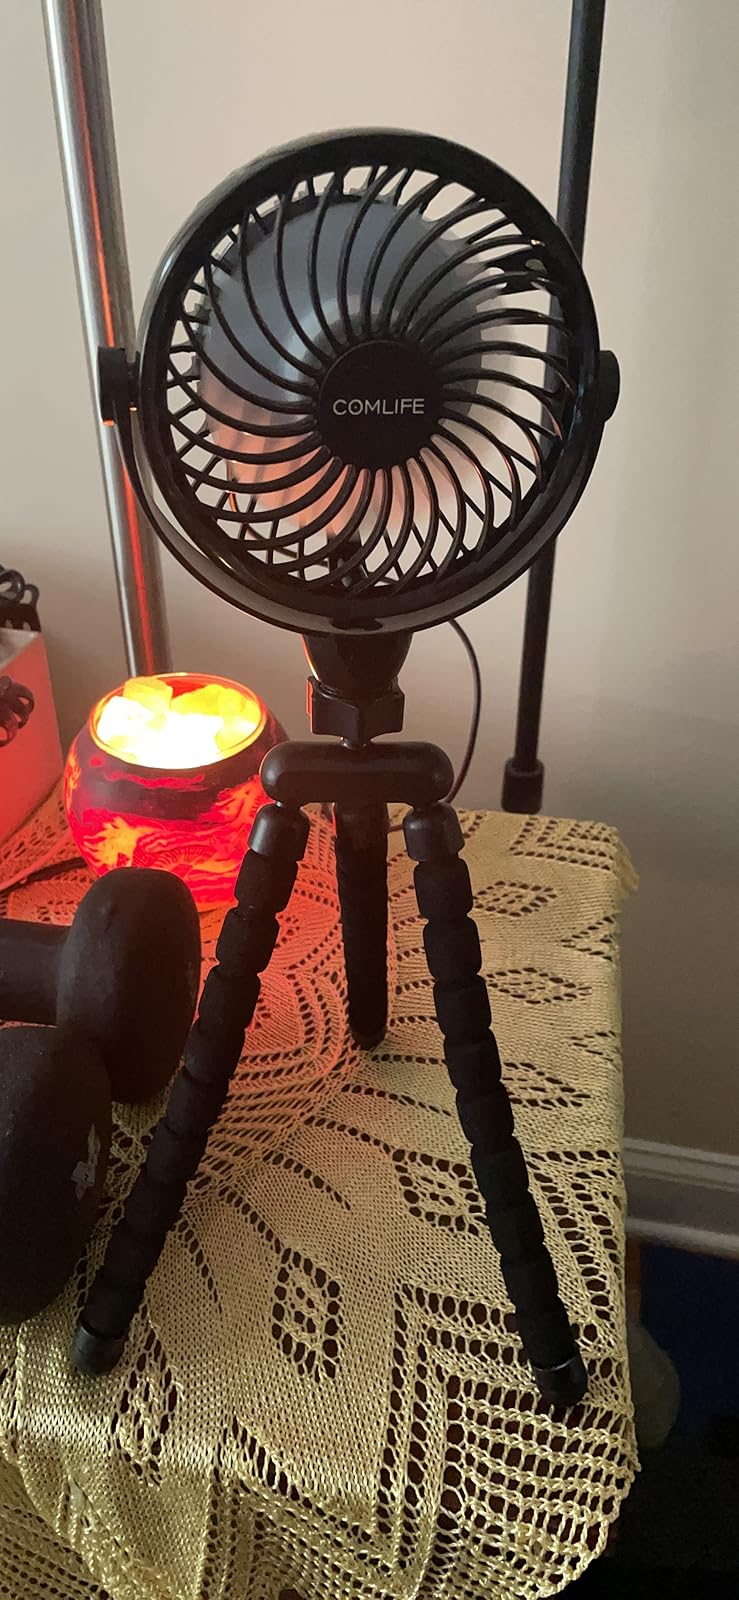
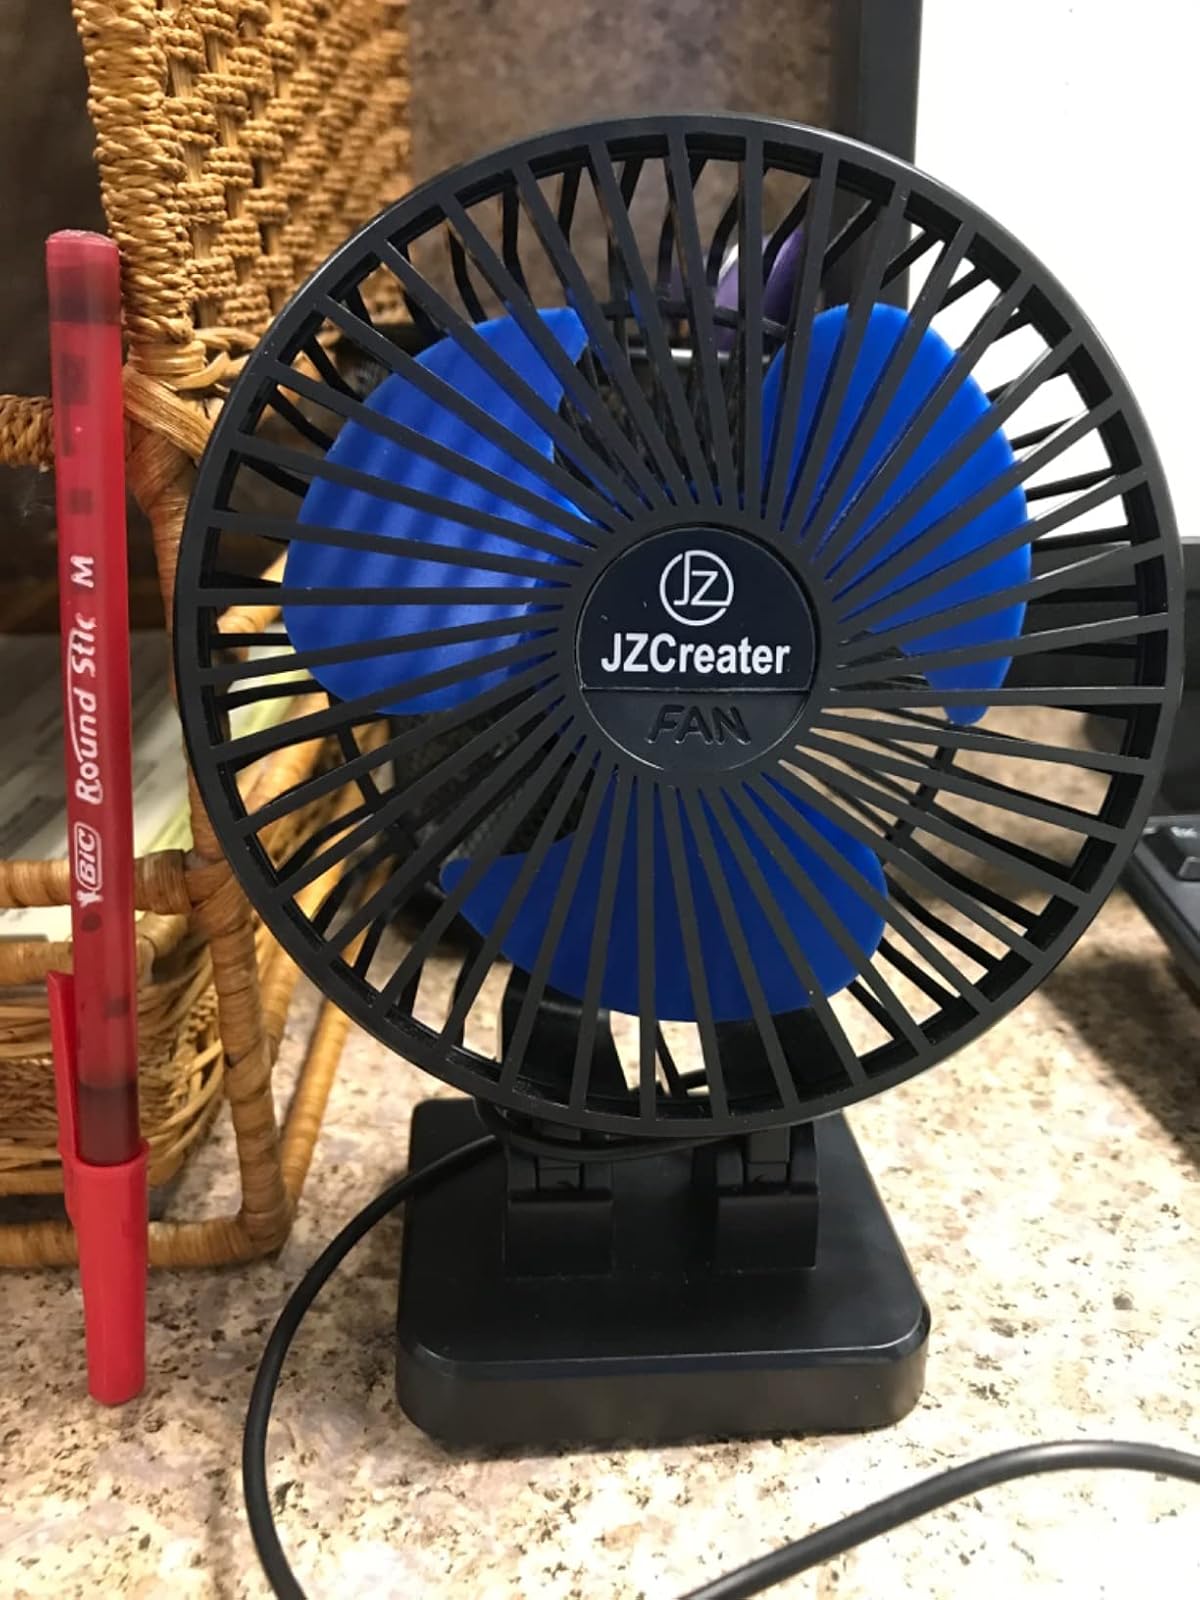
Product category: fan
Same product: no